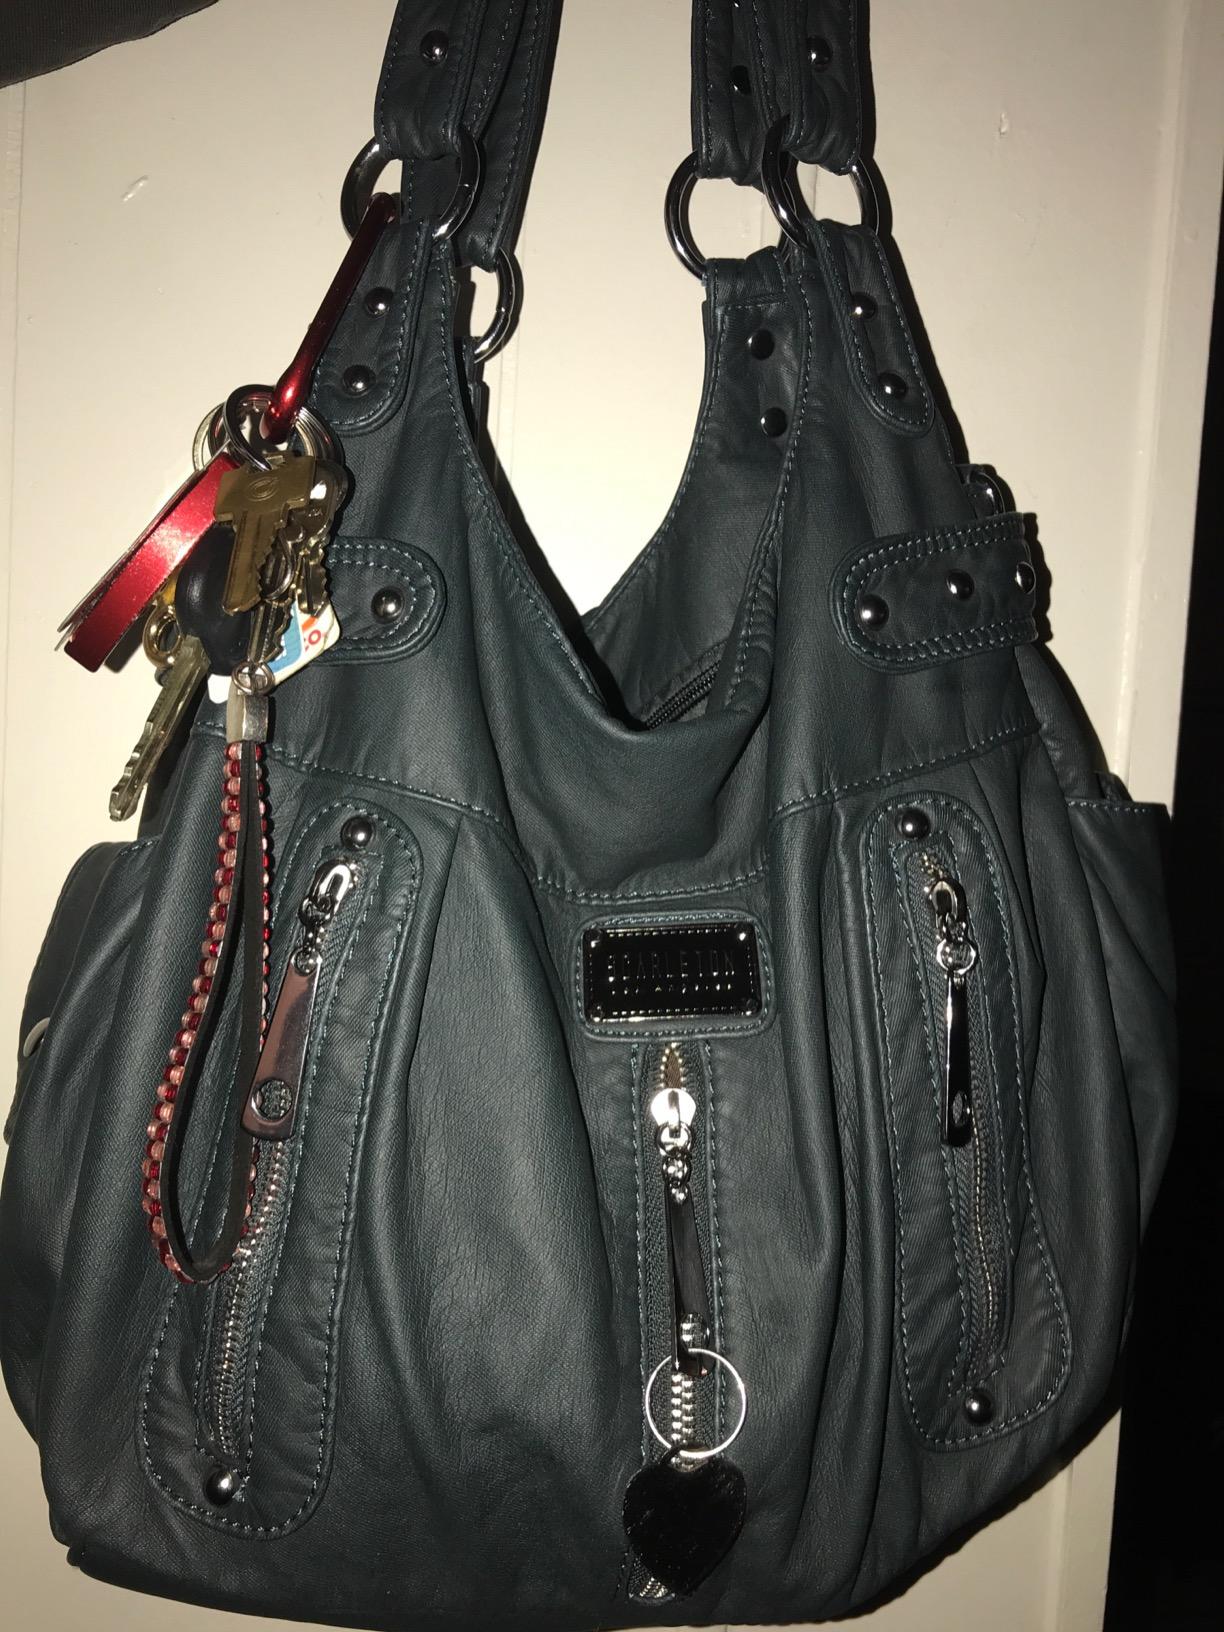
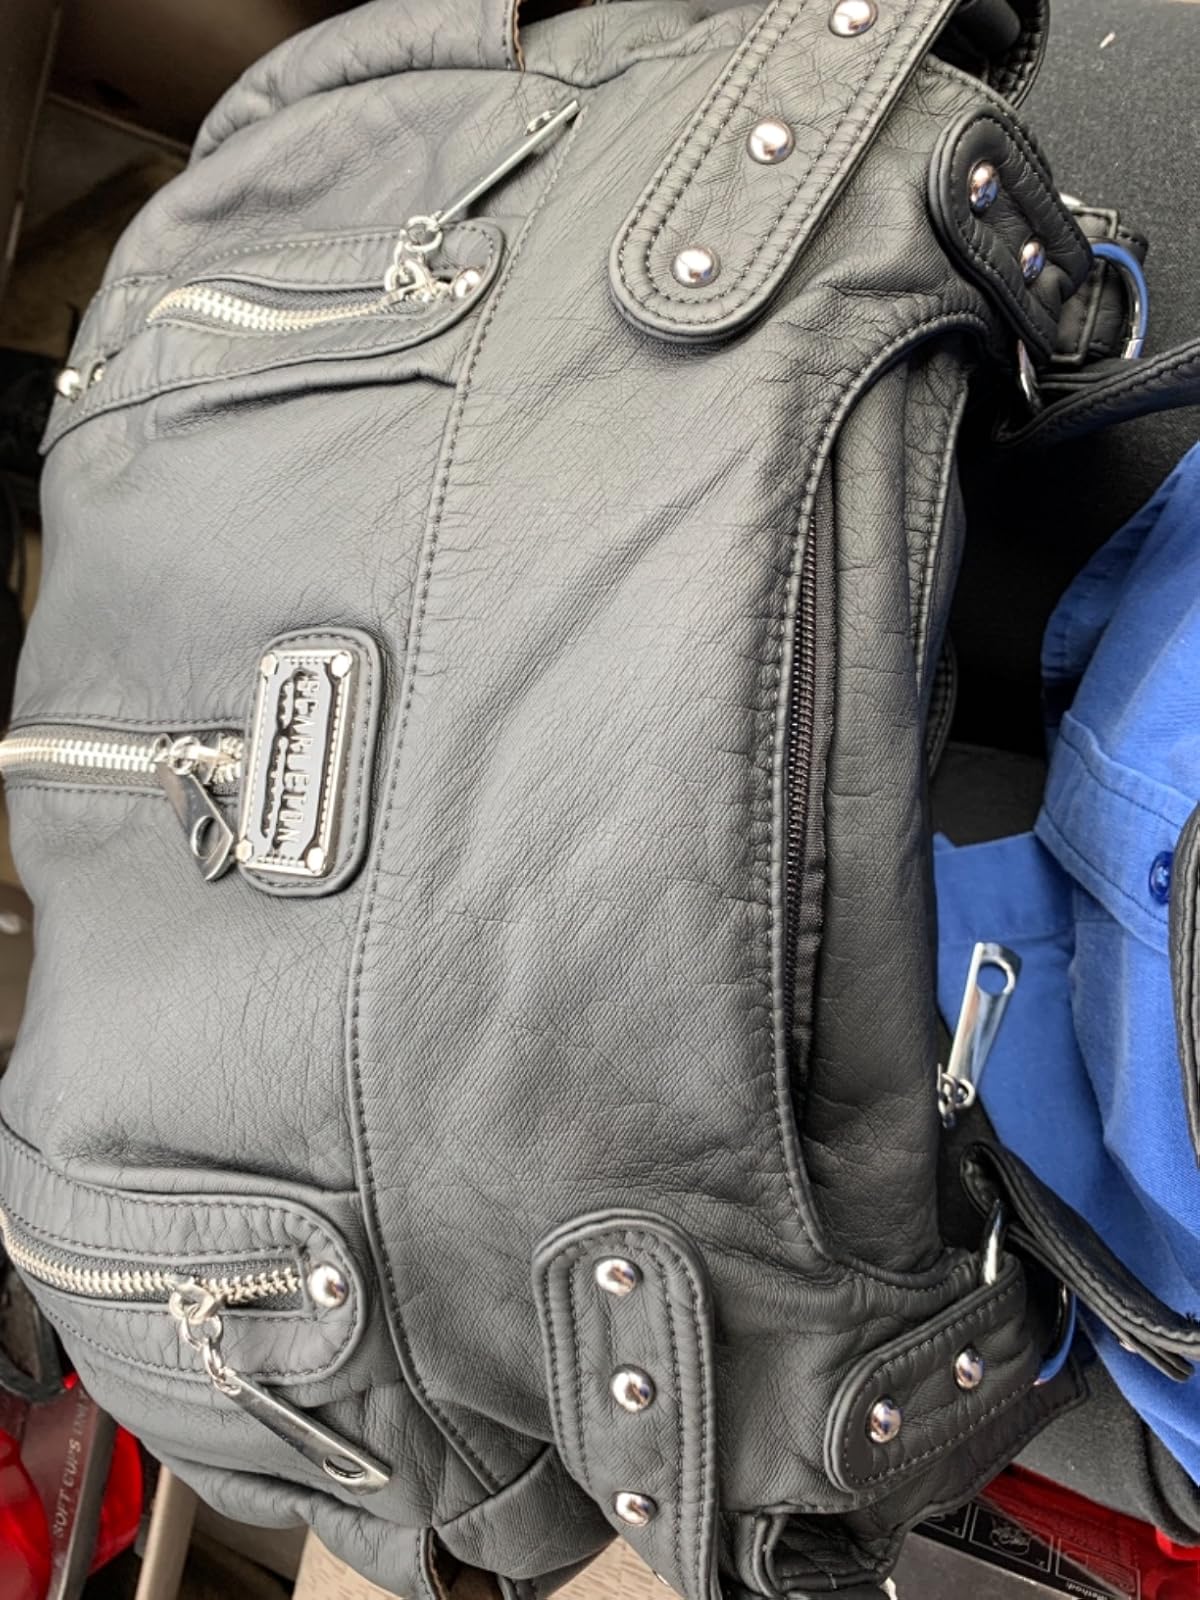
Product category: accessories_handbag
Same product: no